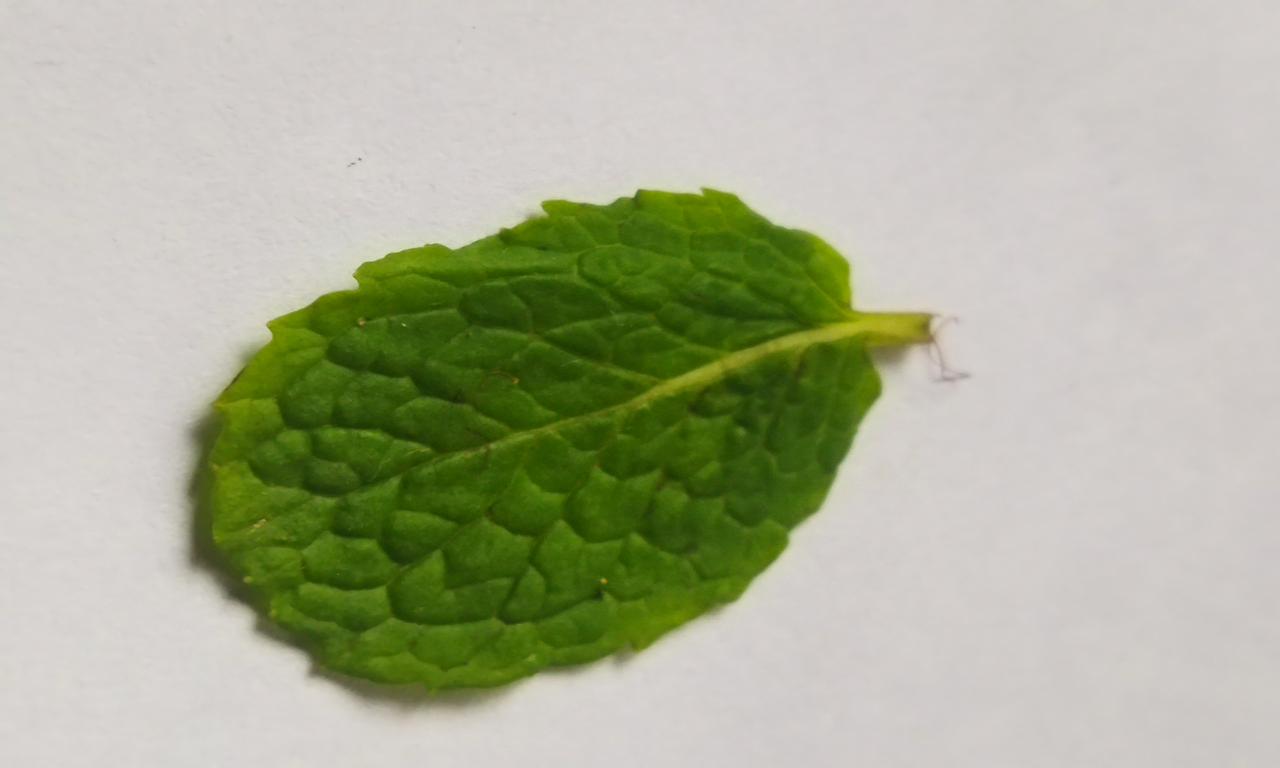
Label: Fresh